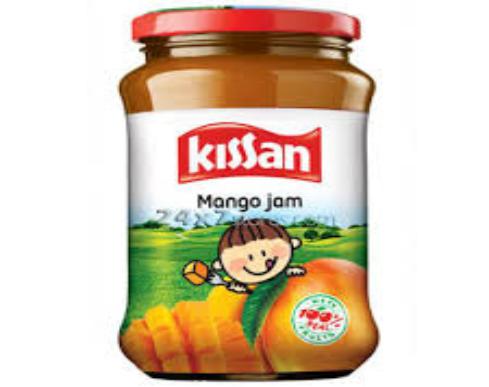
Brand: Kissan
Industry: Food